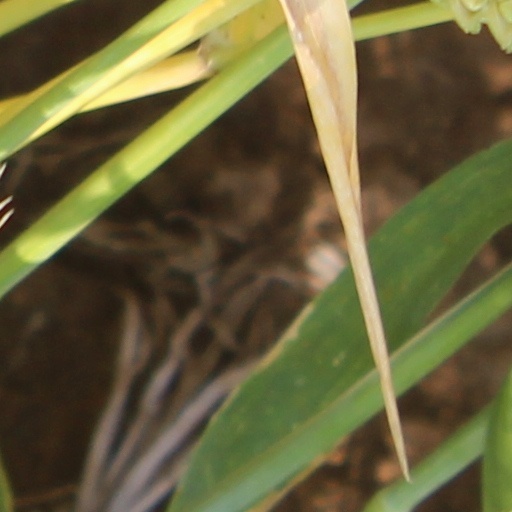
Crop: wheat